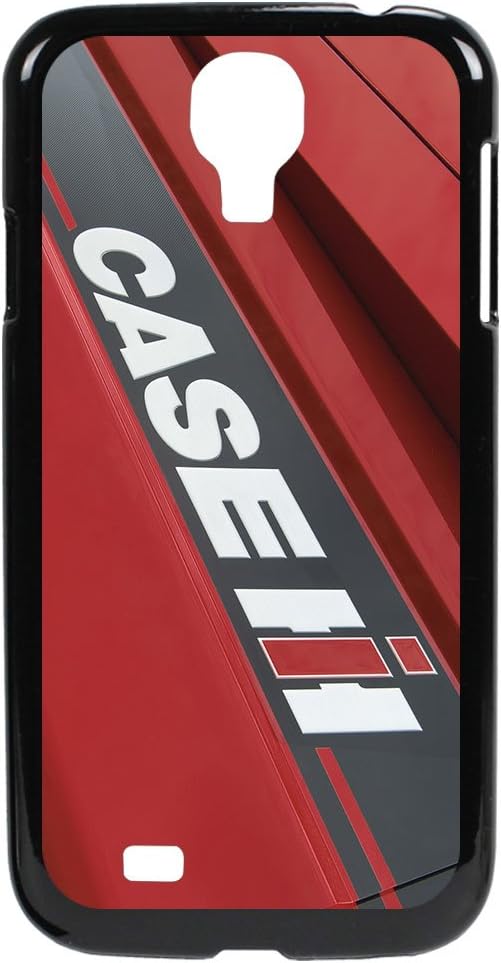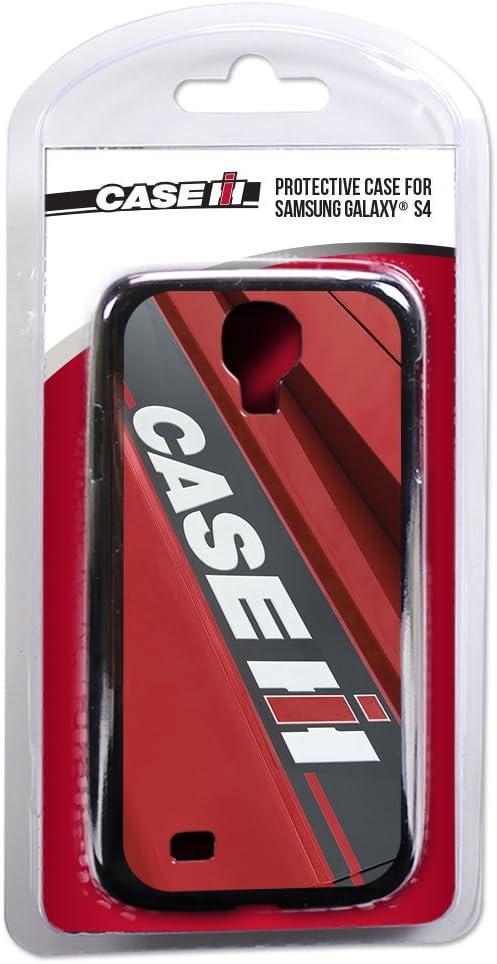
Guard Dog Case IH Smartphone Case for Samsung Galaxy S4 - Black
Category: Toys & Games
Slim, light weight design that protects your valuable product from scratches and damage. The cover case is hard and transparent. Each precious crystal is attached to the case carefully by our professional artists with fashion taste in mind. It made of high quality material, against unwanted bumps, accidental drops, scratches,and stains.It provides excellent protection for your phone from scratches, bumps and dust. It is easy to attach and remove without any tools.
Features: Guard Dog